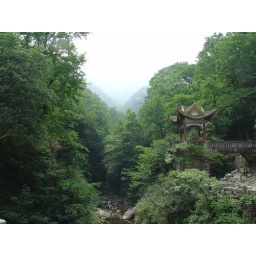
a valley in the yellow mountains